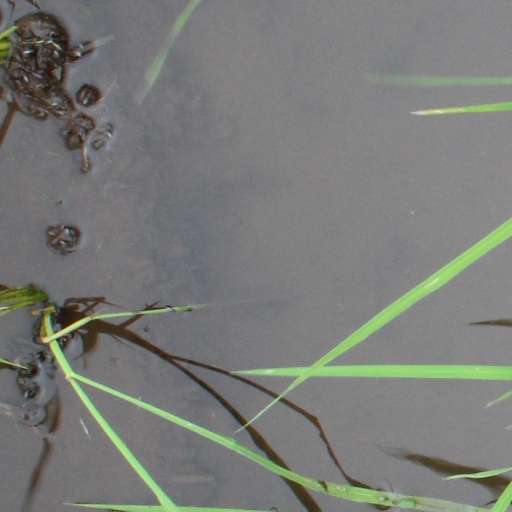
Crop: rice